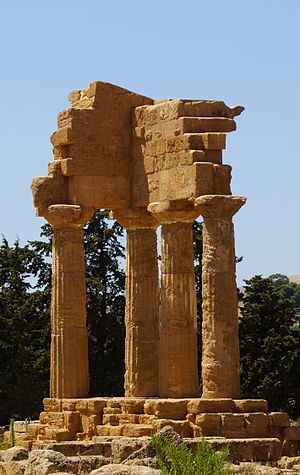
Agrigento (by)
Castor og Polluxtemplet i Agrigento
Agrigento er hovedbyen i den italienske provins Agrigento på øen Sicilien.